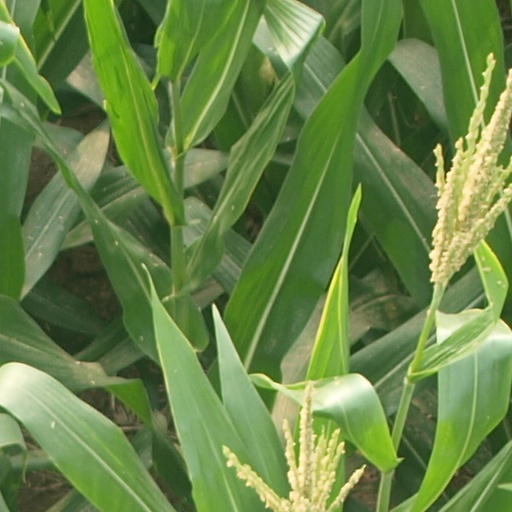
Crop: maize; corn